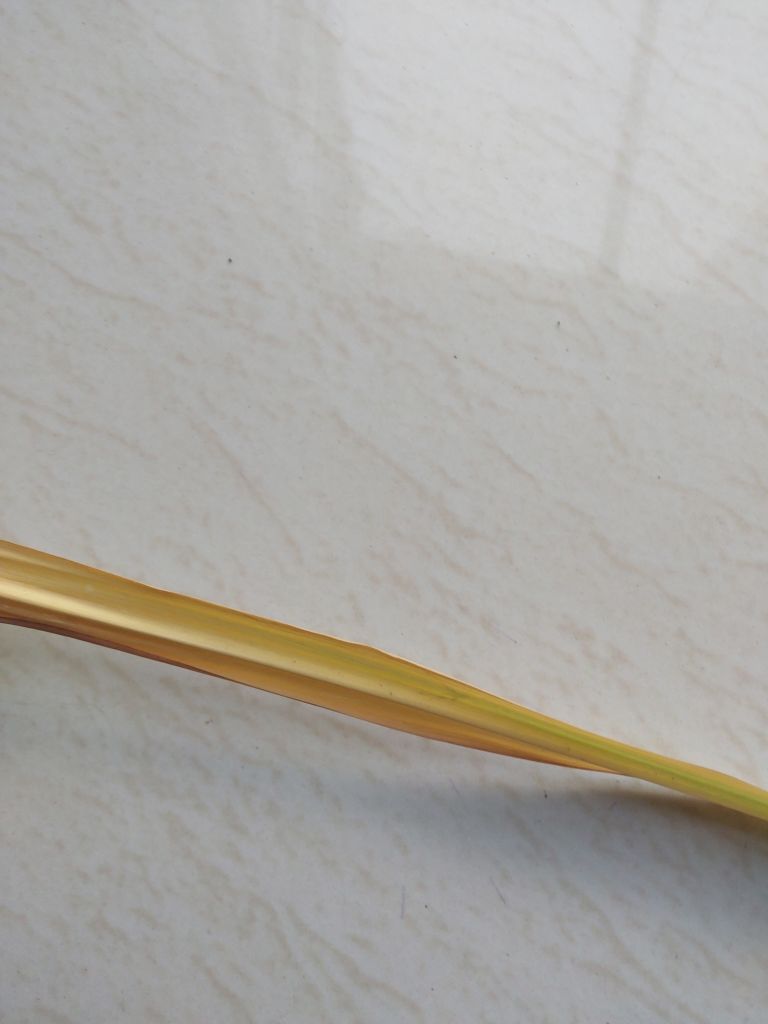
Label: Dried